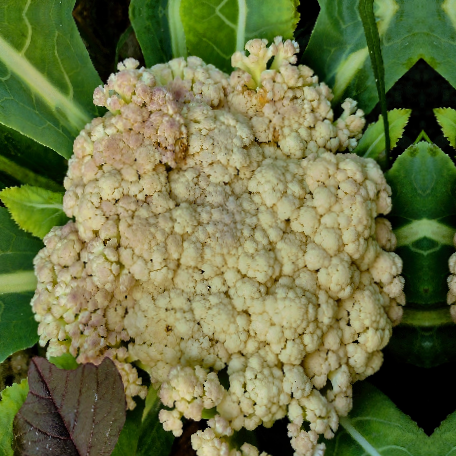
Label: Bacterial spot rot